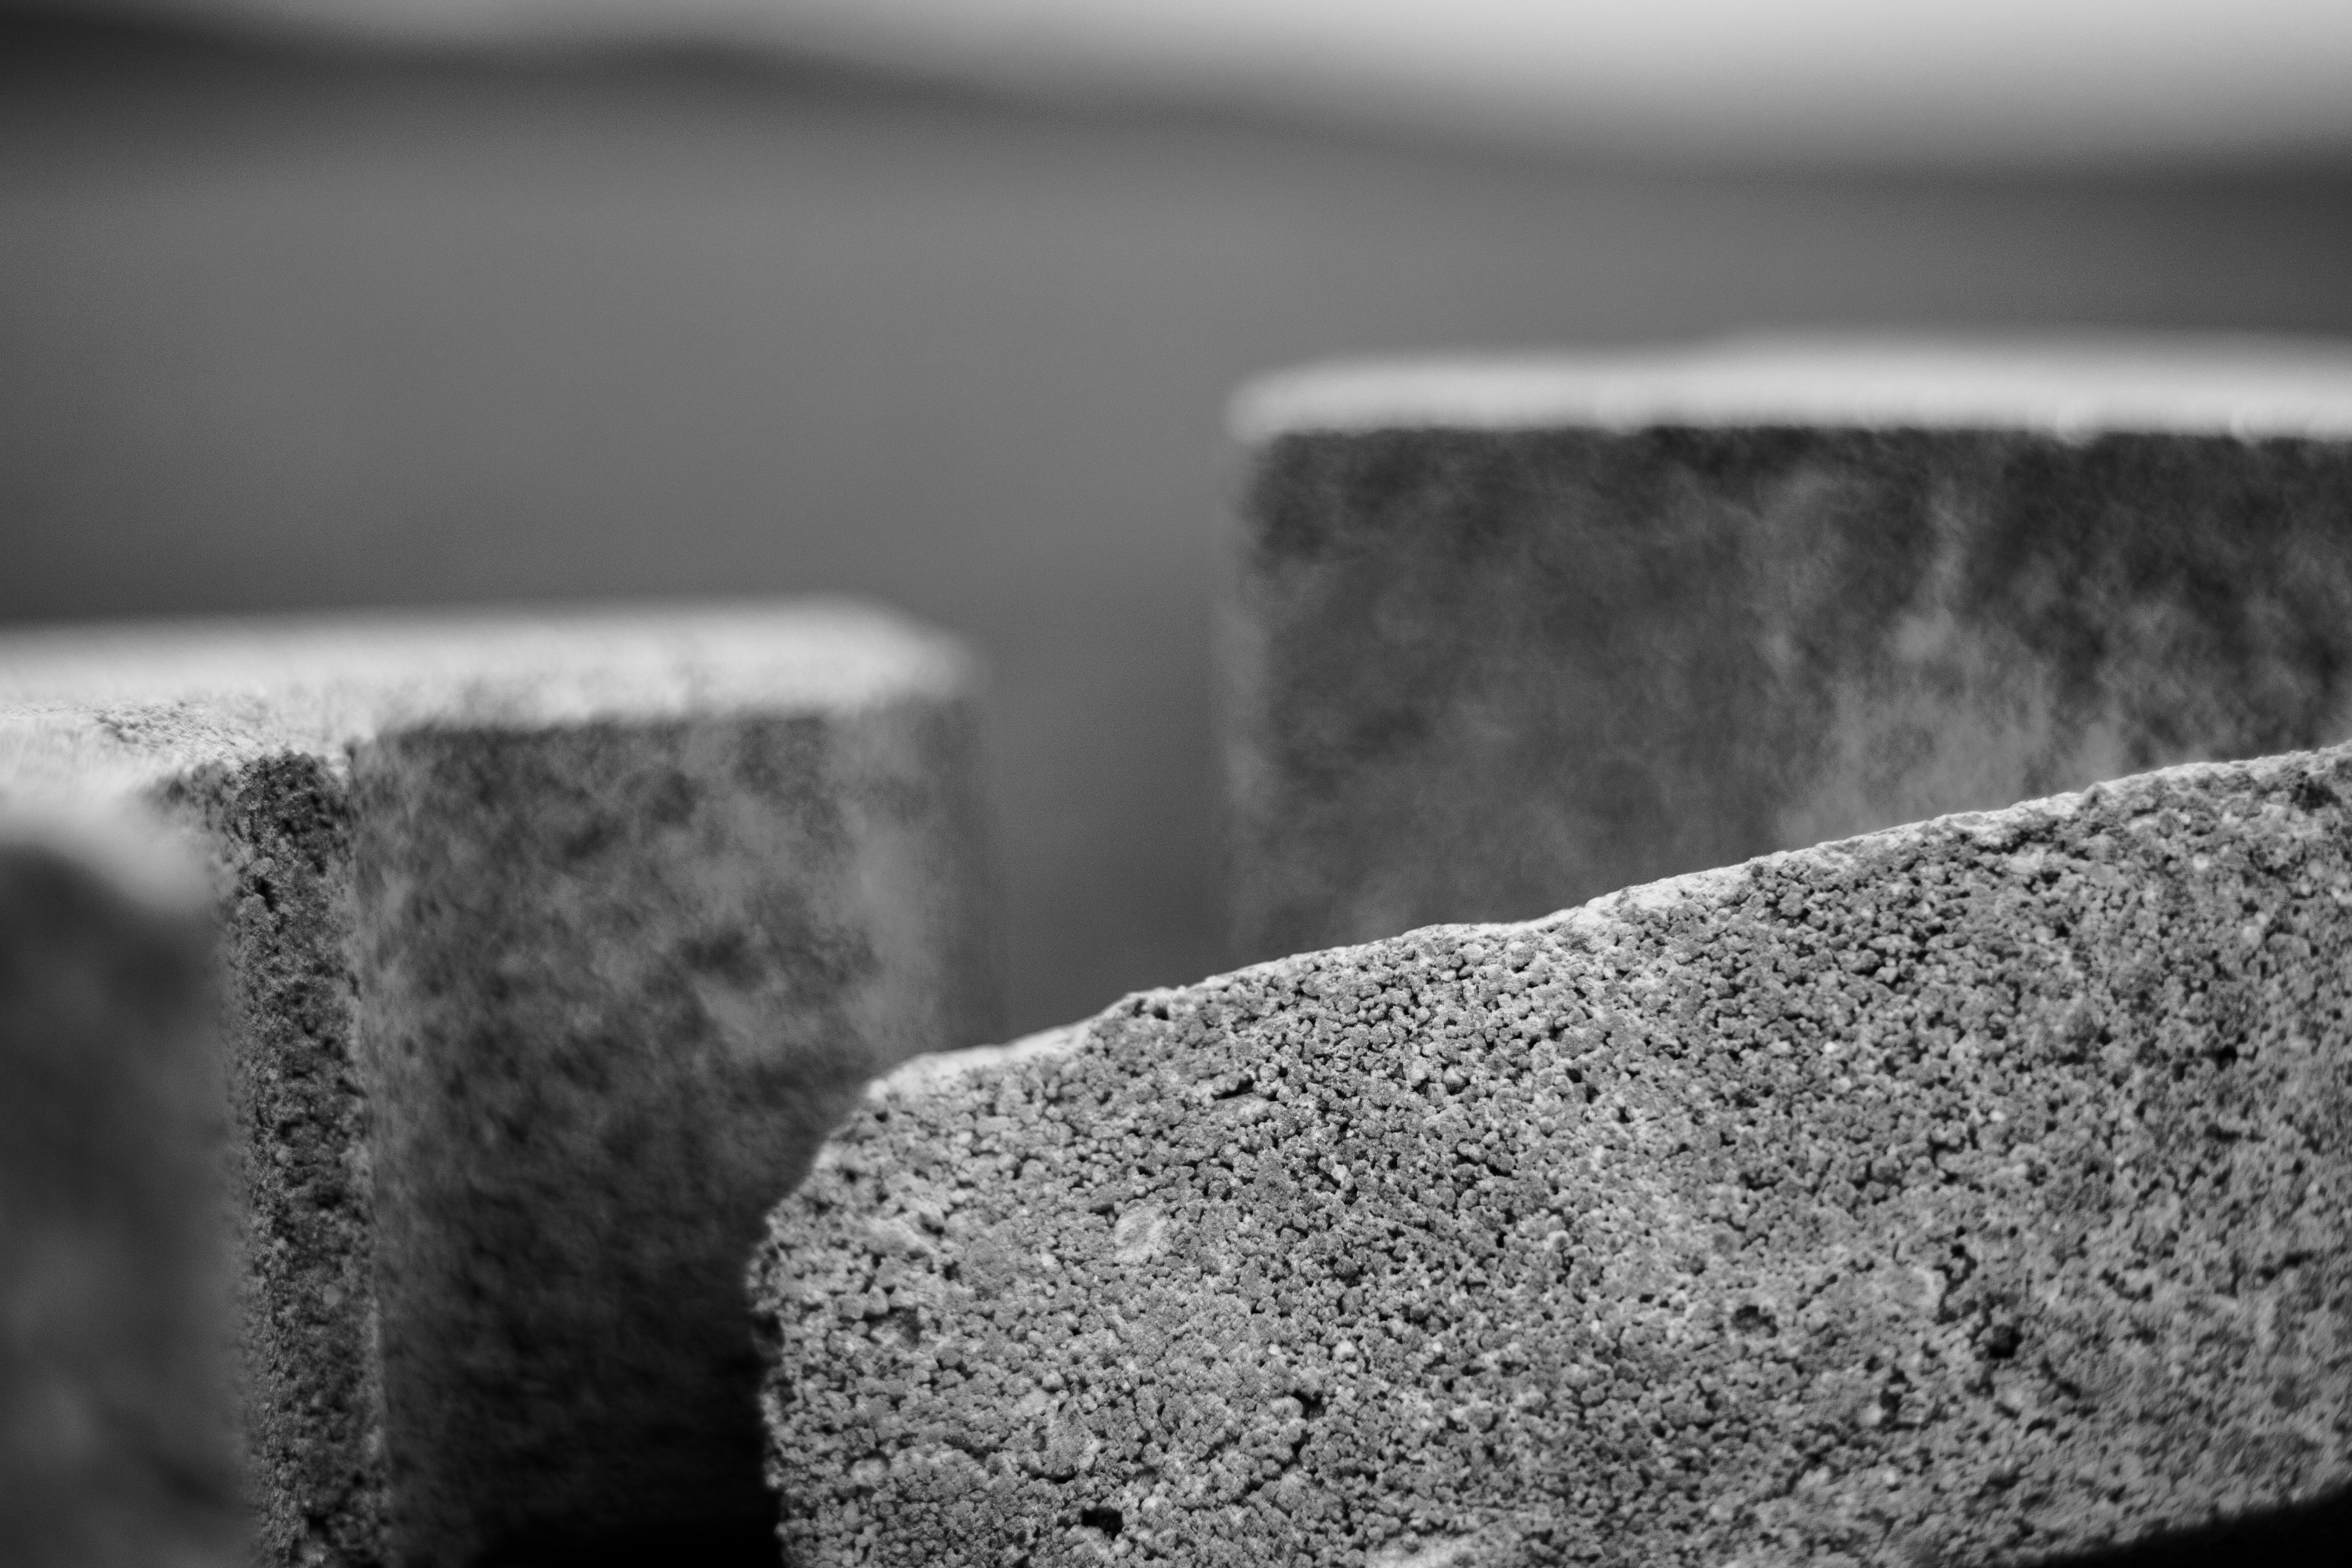
work, rock, black and white, structure, wood, technology, white, street, photography, house, texture, building, city, home, wall, stone, produce, macro, soil, darkness, industry, black, monochrome, brick, close, material, brick wall, block, close up, construction site, stones, houses, bricks, build, detail, production, shape, innovation, macro photography, investors, construction work, the idea of, monochrome photography